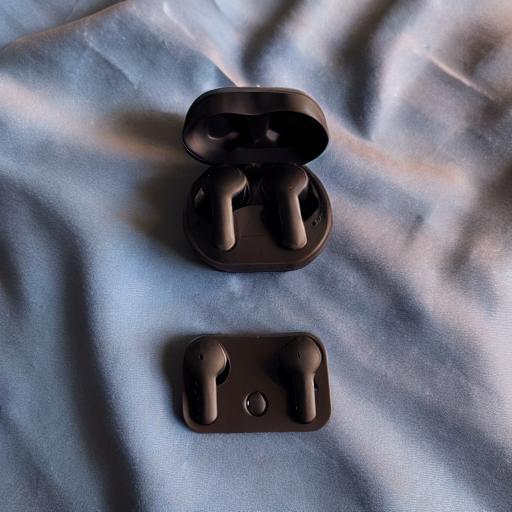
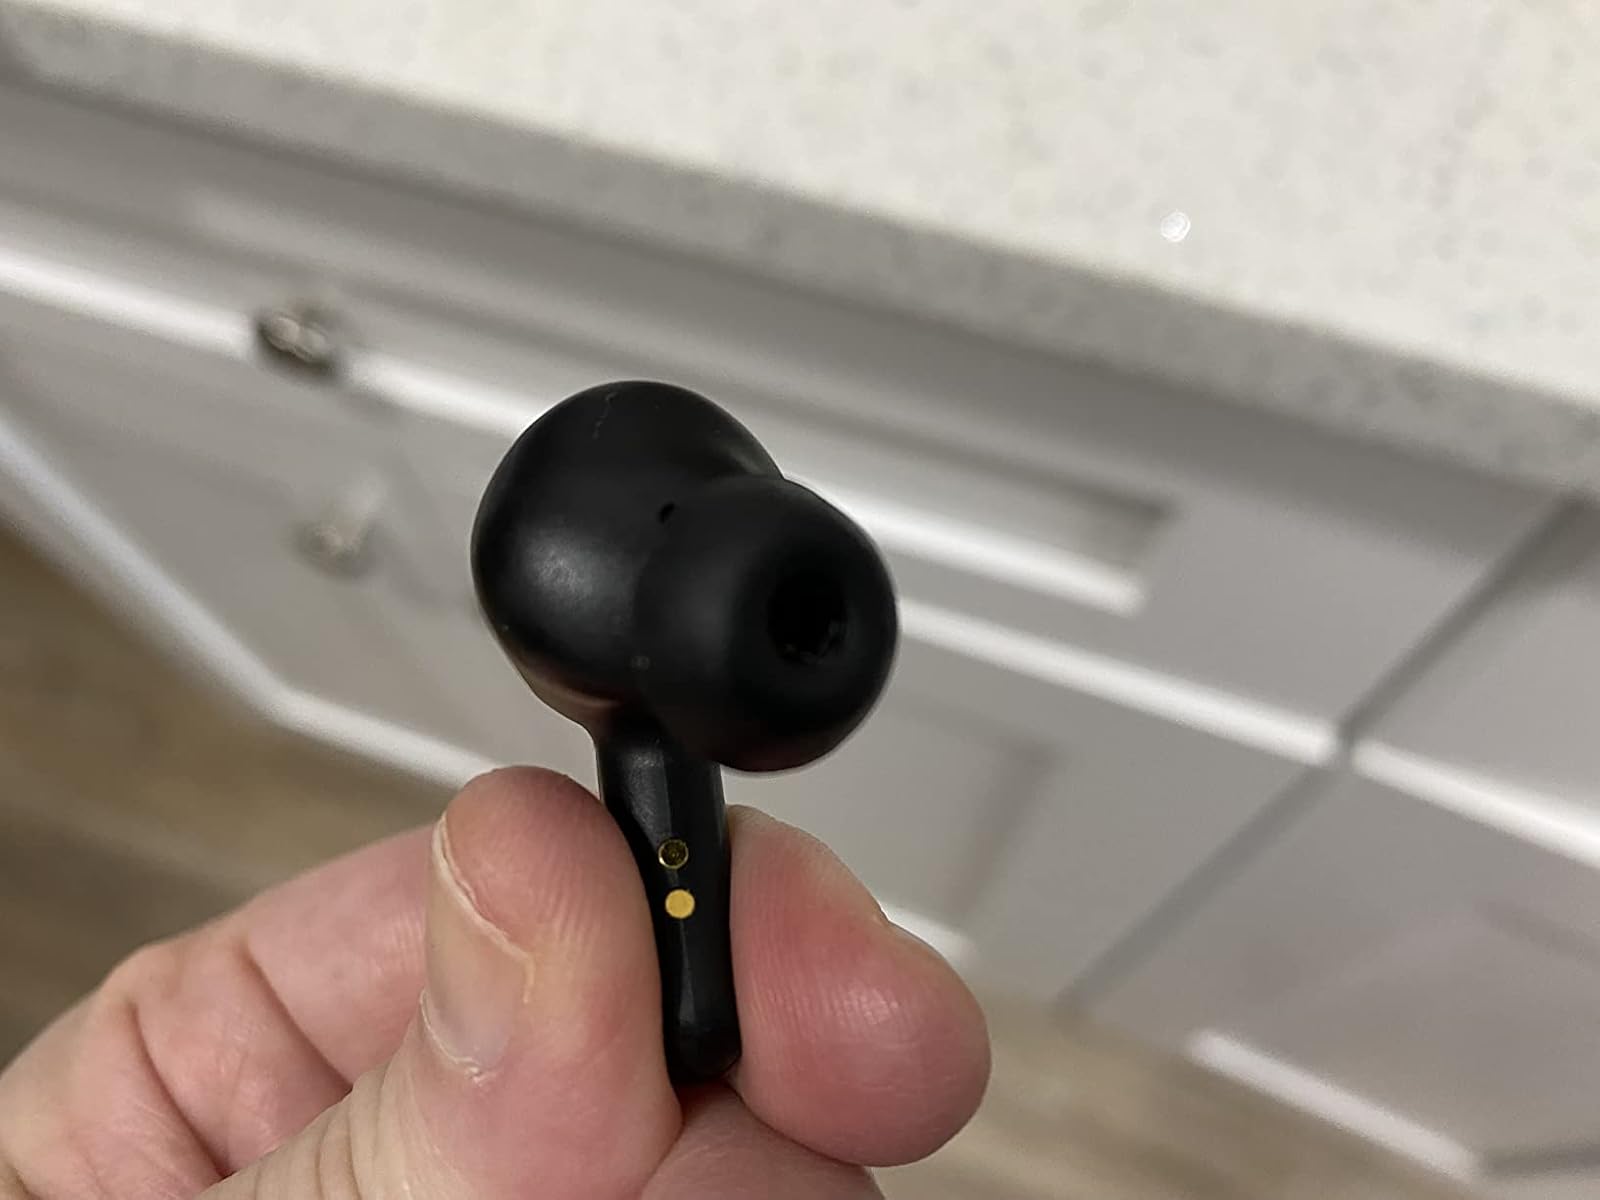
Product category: earbuds
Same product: no